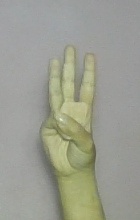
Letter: thaa